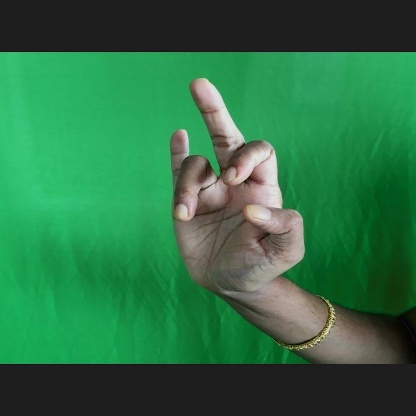
Mudra: Shukatundam